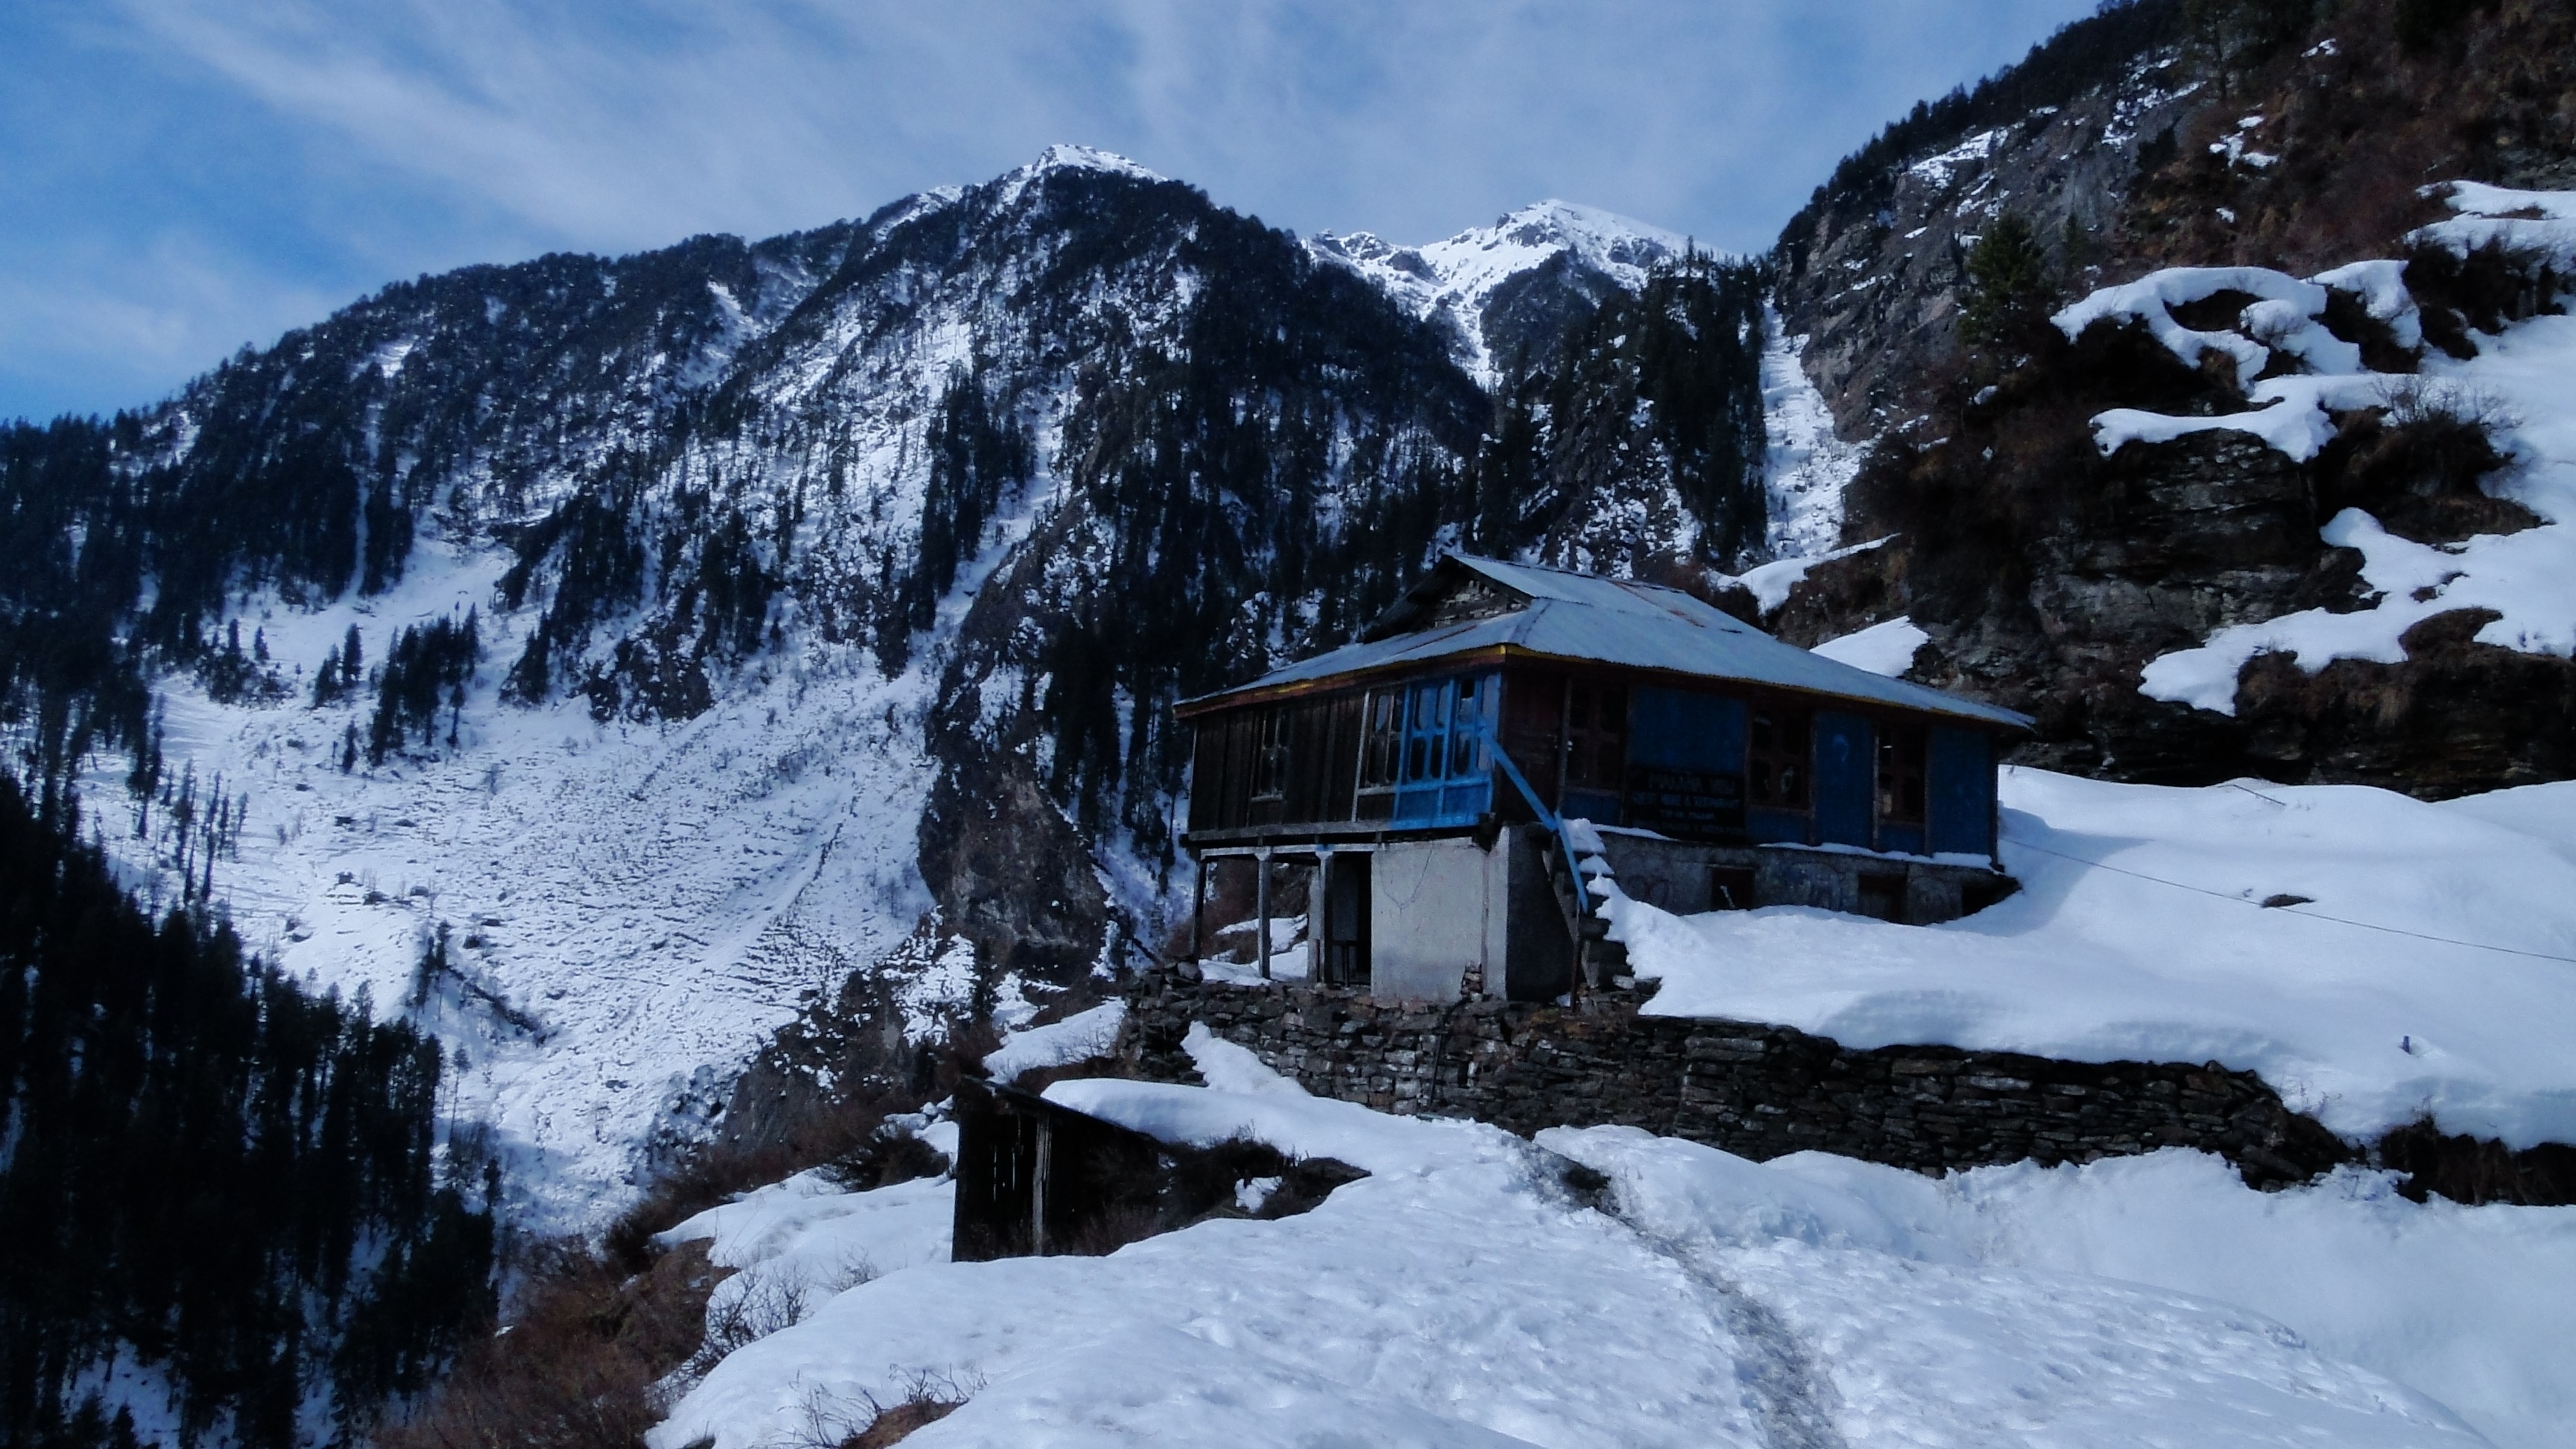
mountain, snow, winter, adventure, mountain range, weather, season, ridge, summit, mountaineering, alps, footwear, himalayas, landform, ski touring, manali, ski mountaineering, mountaineerz, malana, mountainous landforms, geological phenomenon